Oksibil

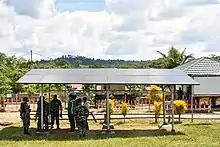
Small solar panel for government building in Oksibil.

There are four elementary schools, two junior high schools, and two senior high schools in the district as of 2018. Healthcare infrastructure in the district consisted of one hospital, two puskesmas, and one healthcare center. There's one mosque, eight protestant churches, and two Catholic churches in the district as of 2018. A hydroelectric plant and a solar panel plant was built in 2012 to serve electricity needs in the town. It is the highest-located solar farm in the world, located between 3,000 meters above sea level. The town also has one university, Okmin University, which is private.